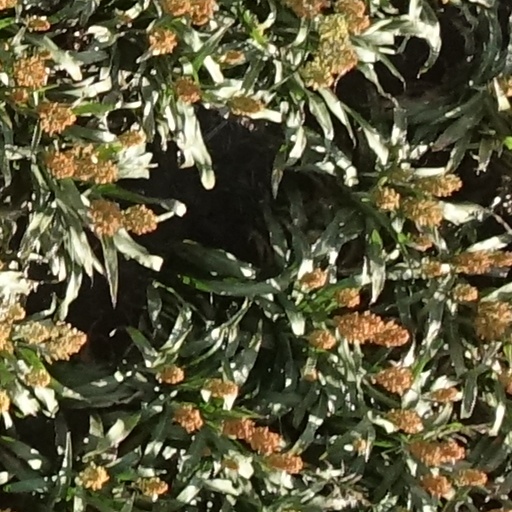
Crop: sorghum